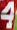
Number: 4